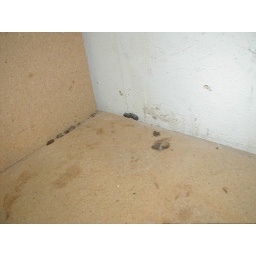
kitchen cabinet litter box in cottage.